Yadgir

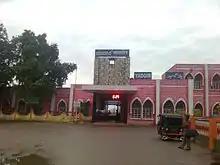
Yadgir Railway Station

Yadgir has a broad gauge railway station, "Yadgir railway station", and lies between Mumbai and Chennai. It comes under the South Central Railway under the Guntakal division. The city is connected to Gulbarga, 78 km. away by rail and 84 km. away by road. From Raichur, its distance is 81 km. It is located between the two districts - Gulbarga and Raichur.